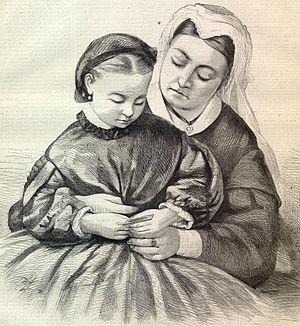
Béatrice Marie Victoria Théodora du Royaume-Uni, princesse du Royaume-Uni de Grande-Bretagne et d'Irlande puis, par son mariage, princesse de Battenberg est née le 14 avril 1857 à Londres et est décédée le 26 octobre 1944 à Brantridge Park, à Balcombe. Membre de la famille royale britannique, elle est gouverneur de l'île de Wight de 1896 à sa mort.